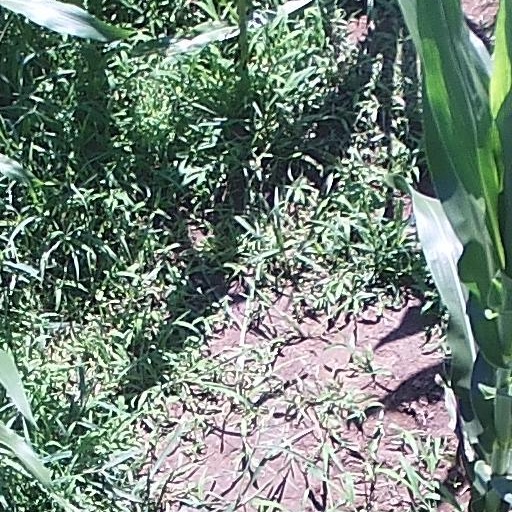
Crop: maize; corn